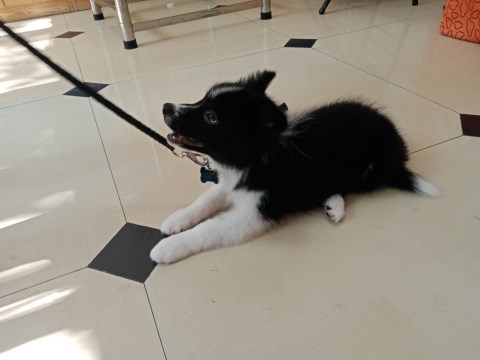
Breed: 2594-n000109-Border_collie